New Zealand National Airways Corporation

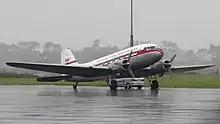
An Air Chathams DC-3 with NAC livery. It had operated for NAC under the same registration

The Douglas DC-3 was the airline's major type until the mid-1960s, with up to 27 being operated over time.